Diocese of Qu'Appelle

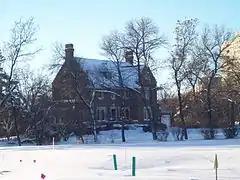
Bishop's Court, Regina, Saskatchewan

Owing to some fairly astonishing corruption by latter day standards, another site was chosen instead. The Lieutenant-Governor of the North-West(sic)Territories, Edgar Dewdney, had acquired substantial landholdings adjacent to the future route of the Canadian Pacific Railway at "Oscana"—the Cree word meaning "pile of bones" in reference to the plains bison bones scattered around Wascana Creek before the area was populated by non-indigenous people. Dewdney designated it to be the site of the Territorial headquarters: what became the town of Regina, on a particularly disobliging tract of land, featureless, treeless and waterless. However, the minority English settlers at Qu'Appelle had in any case somewhat alienated the native Canadians among whom they had settled and it was perhaps sensible for the Anglican Church to make a new start in Regina. When it became apparent that neither Qu’Appelle nor nearby Indian Head were going to be an important urban centre the diocese acquired a substantial property in Regina on College Avenue east of Broad Street.